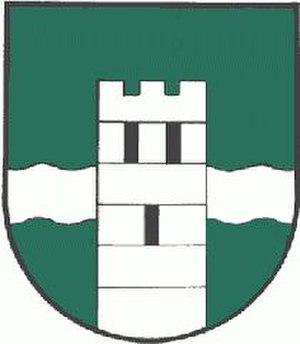
Lebring-Sankt Margarethen est une commune autrichienne du district de Leibnitz en Styrie.